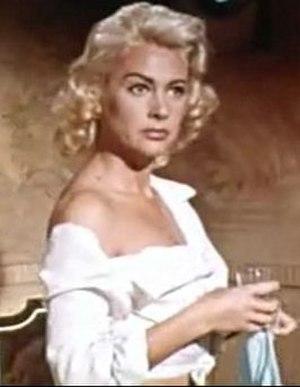
Marie-Louise Mourer, dite Martine Carol, est une actrice française née le 16 mai 1920 à Saint-Mandé et morte le 6 février 1967 à Monte-Carlo.